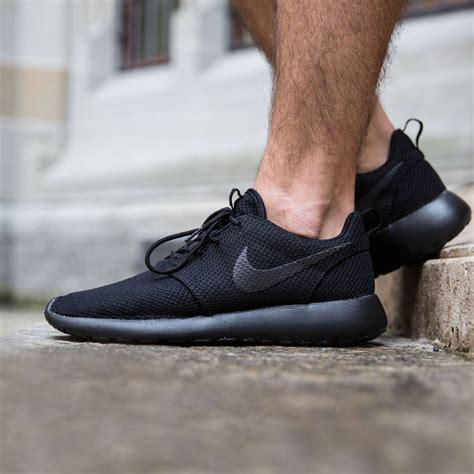
Brand: Nike
Model: Roshe One